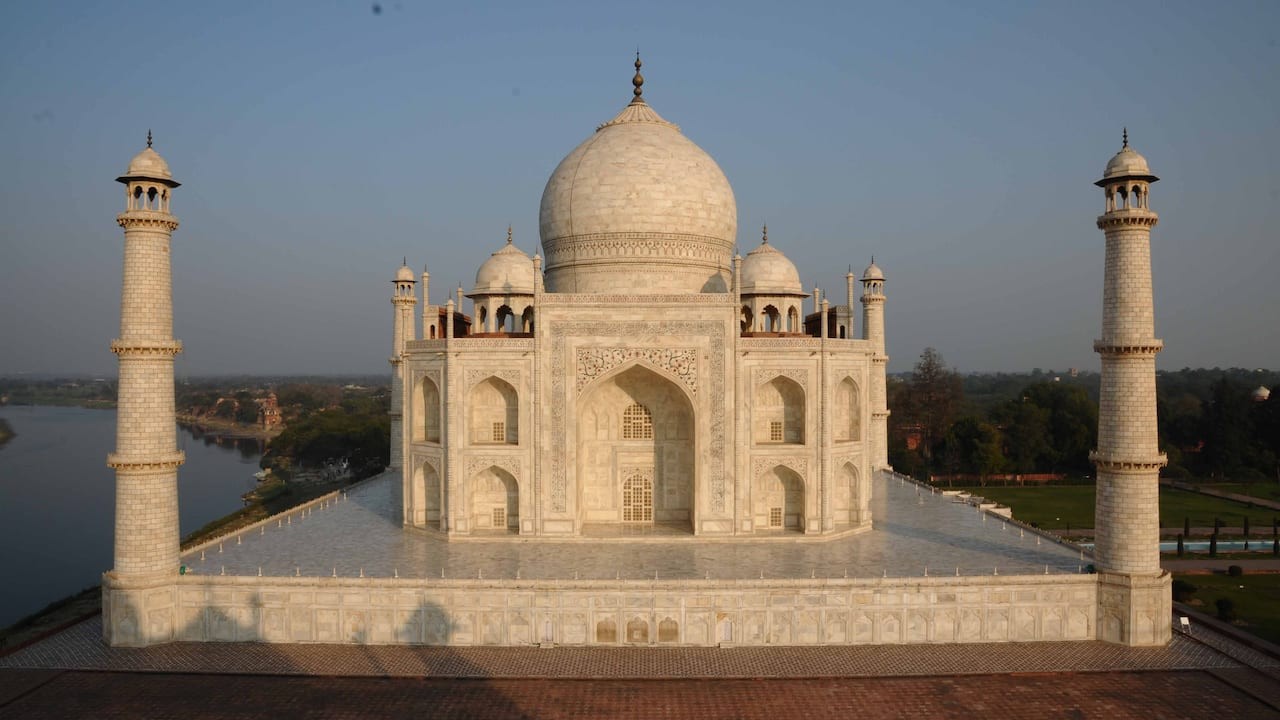
Landmark: Taj Mahal